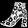
Label: Ankle boot